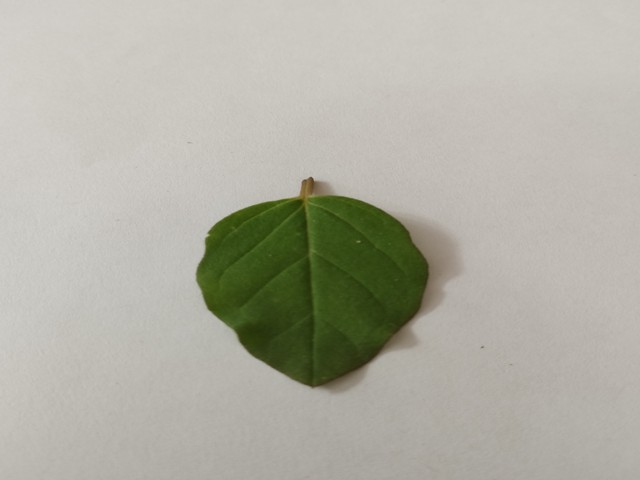
Plant: punarnava